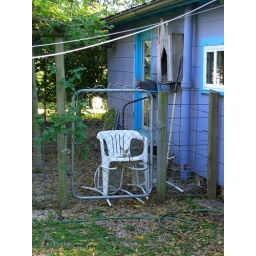
cat not included. (it's actually to keep the dog from digging under the fence)